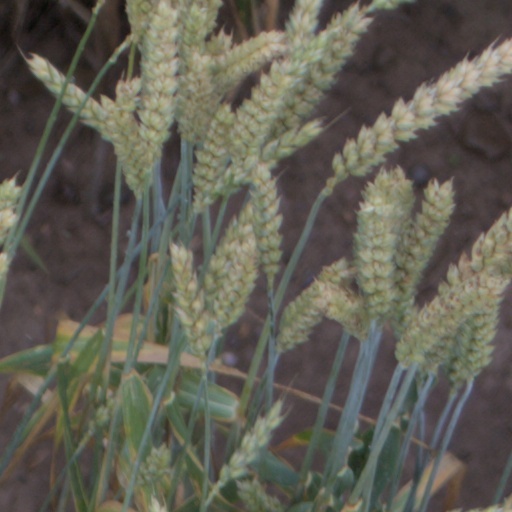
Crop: wheat